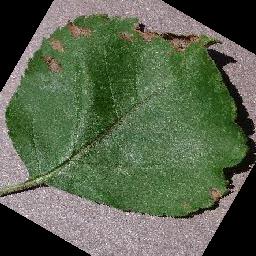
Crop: apple
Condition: black_rot